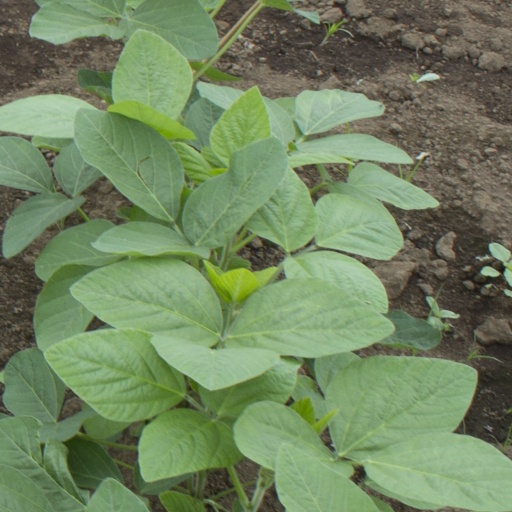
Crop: soybean